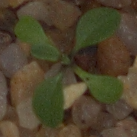
Label: shepherds_purse